Folke Bergman

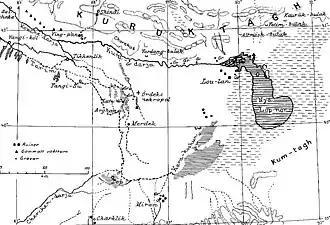
:Map of the Lop Nor region by Folke Bergman (1935)

Folke Bergman (29 August 1902 — 22 May 1946) was a Swedish explorer and archaeologist.